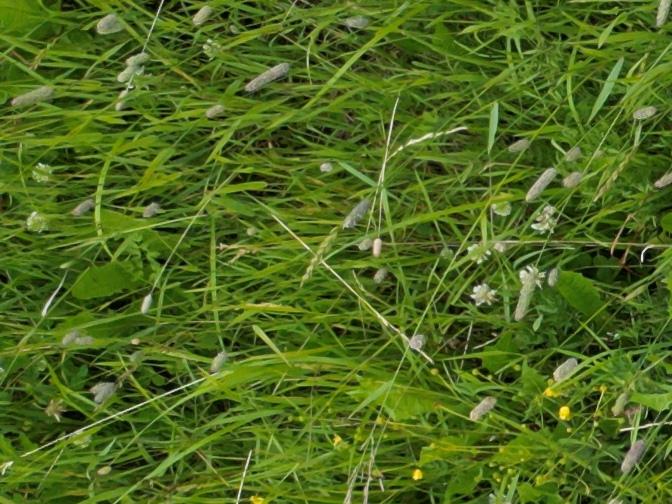
Flowers visible: yarrow flowers